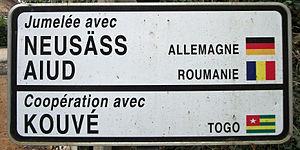
Panneau indiquant les villes jumelées avec Cusset. Cet exemplaire a été pris sur la D 995 en provenance de Ferrières-sur-Sichon
Cusset est une commune française, située sur les contreforts de la Montagne bourbonnaise, dans le département de l'Allier, en région Auvergne-Rhône-Alpes.